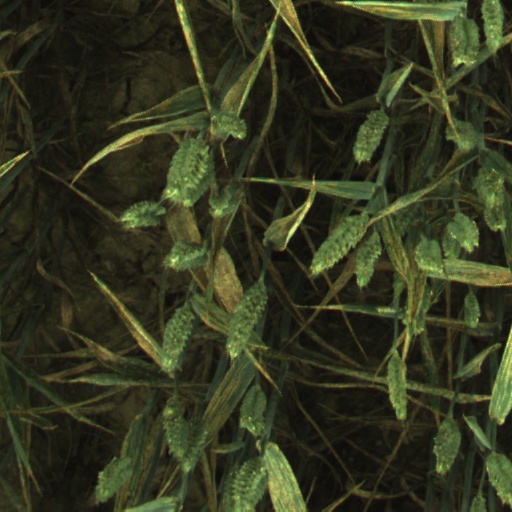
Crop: wheat